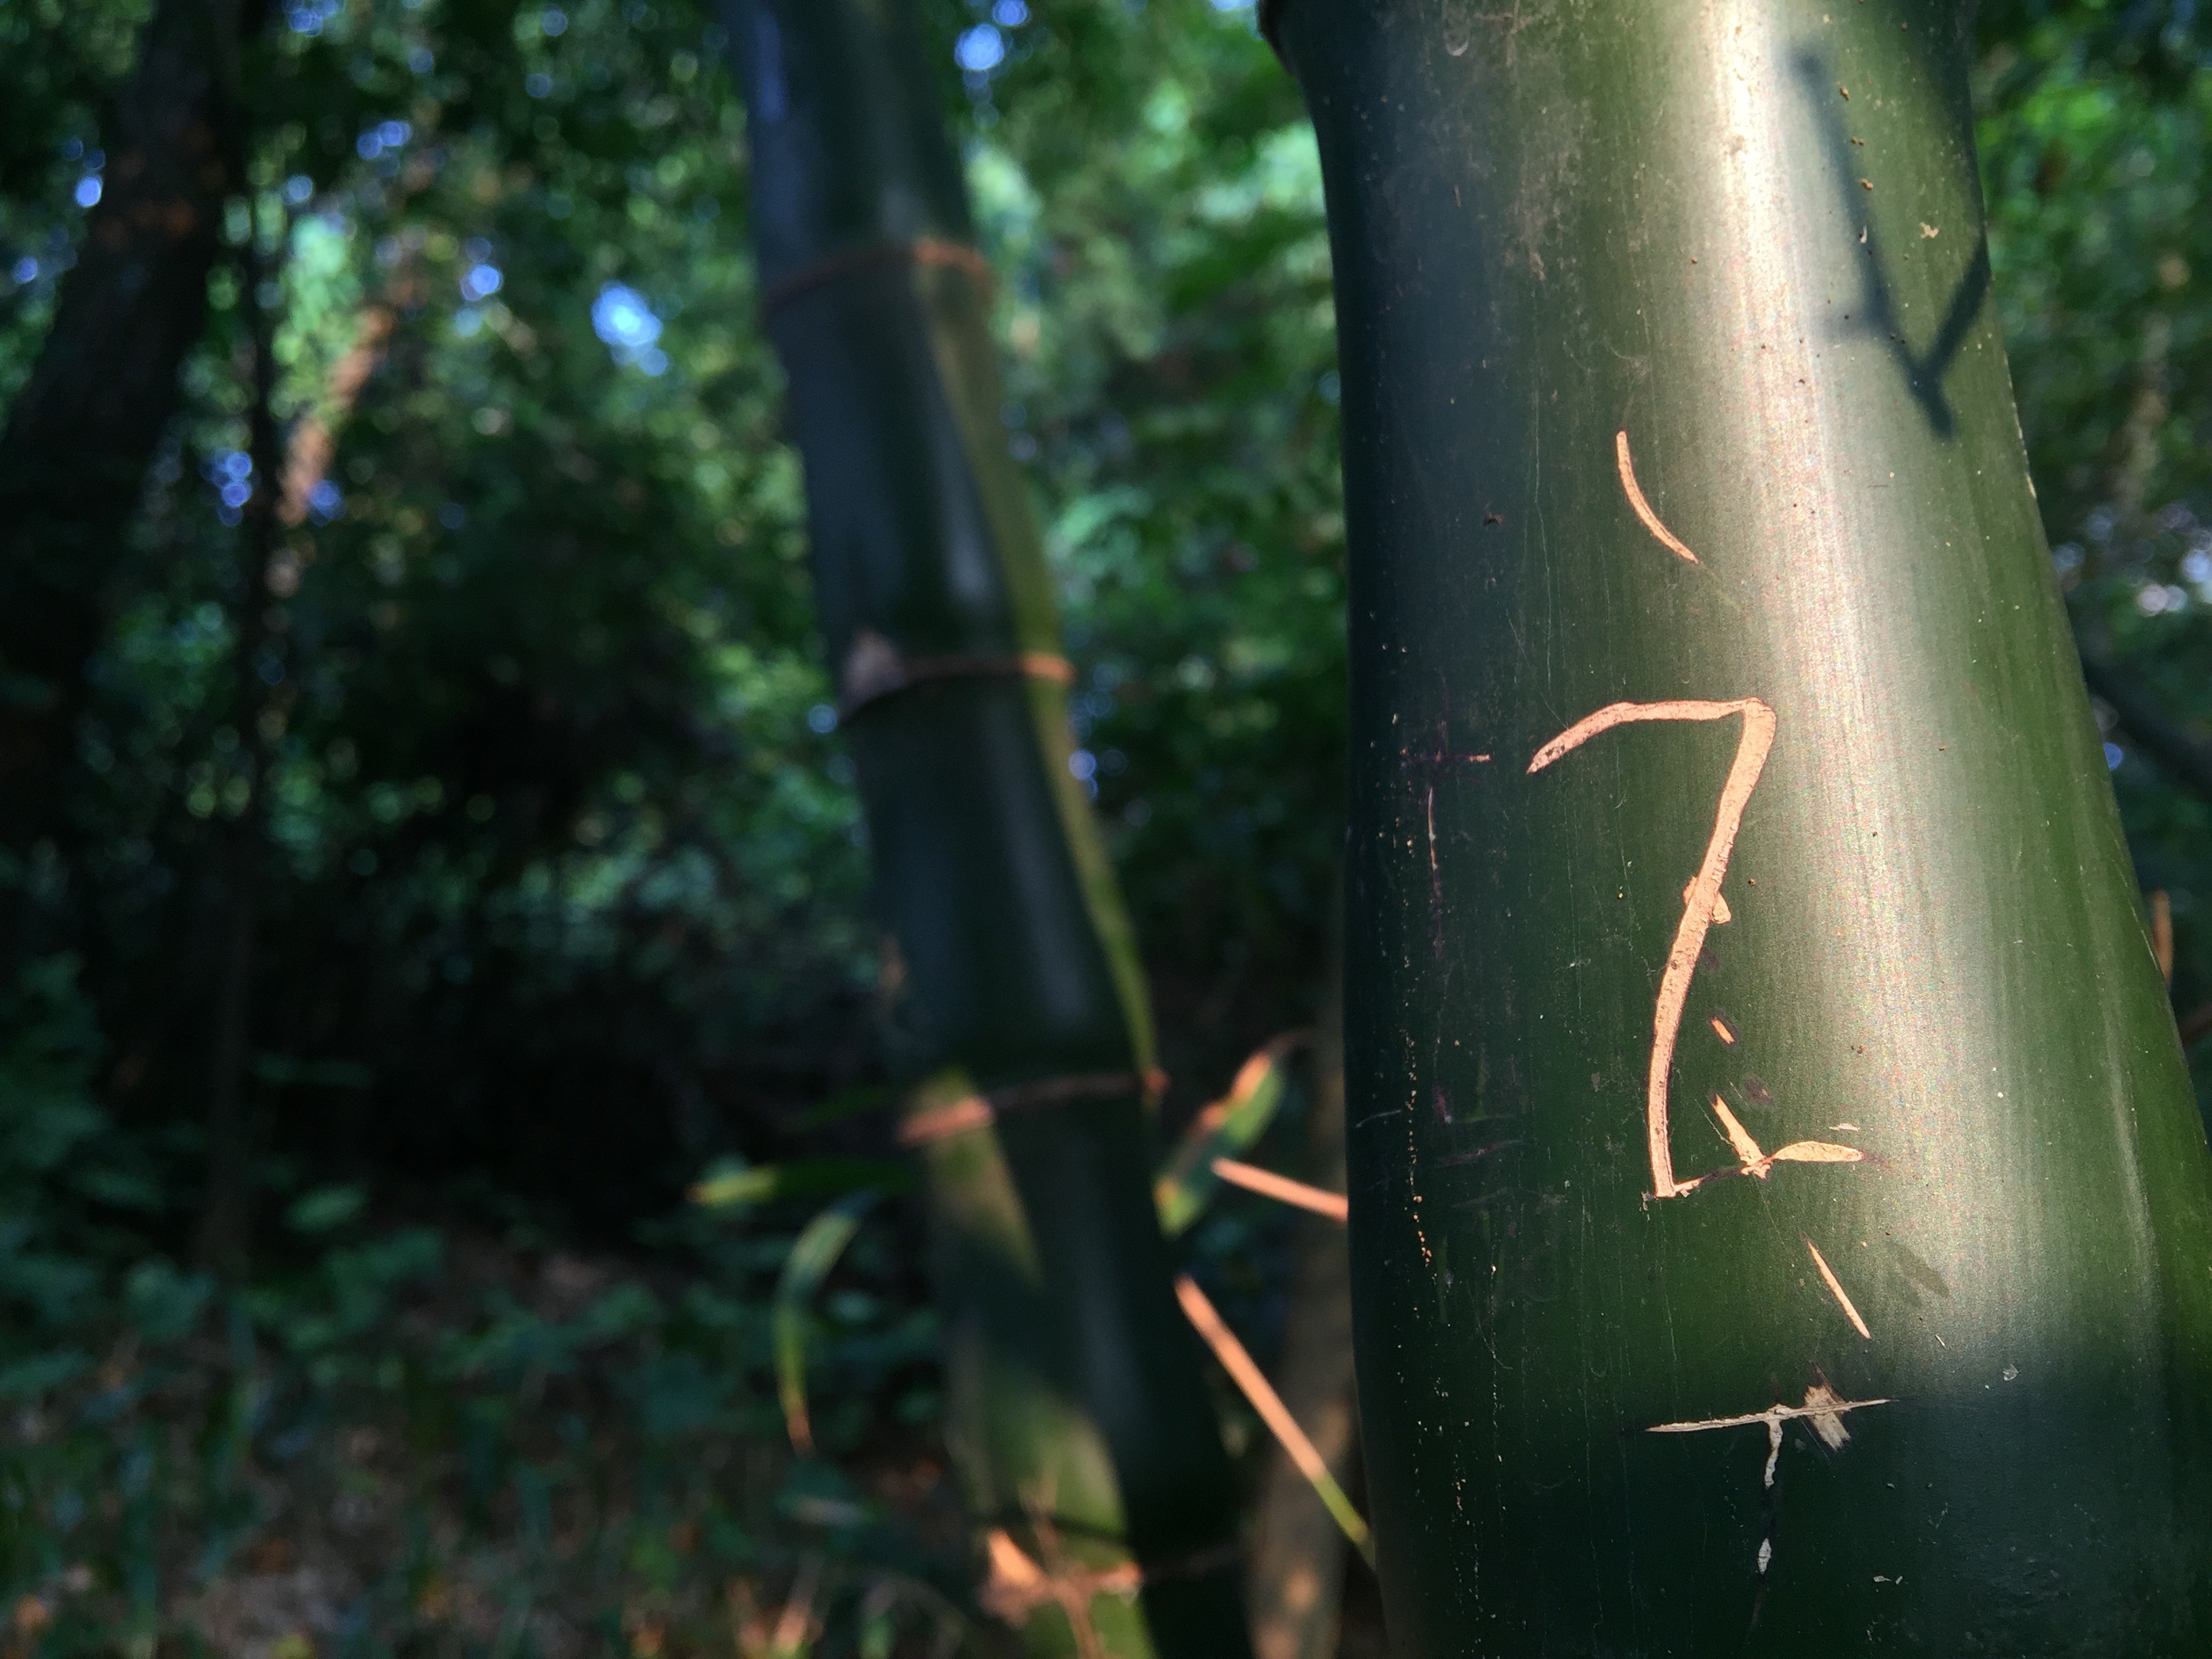
tree, nature, forest, grass, branch, light, plant, sunlight, morning, leaf, flower, green, jungle, autumn, soil, darkness, botany, woodland, habitat, bamboo, natural environment, plant stem, woody plant